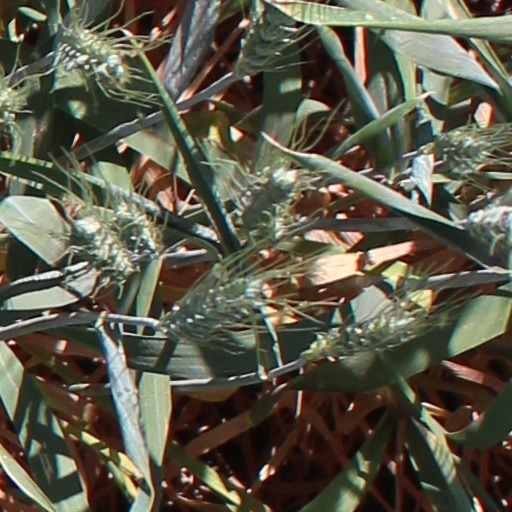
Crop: wheat